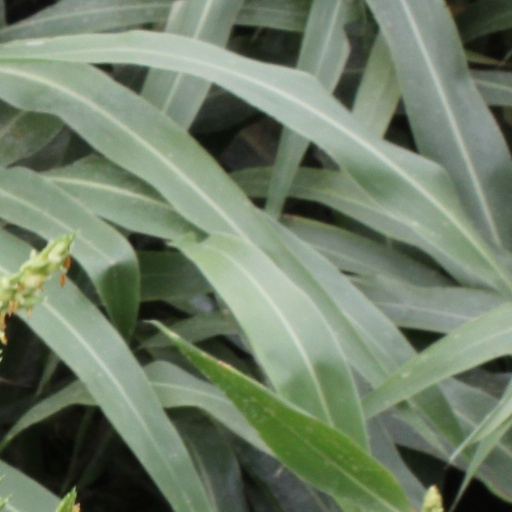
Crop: sorghum